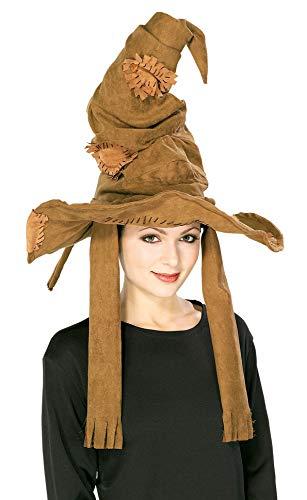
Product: Harry Potter Sorting Hat
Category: Clothing, Shoes & Jewelry | Costumes & Accessories | Women | Accessories | Headwear
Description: OFFICIALLY LICENSED HARRY POTTER a trademark of Warner Bros Entertainment, look for authentic logo on package and label to assure you've received a safety-tested item.
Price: $20.99